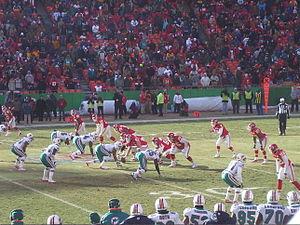
La saison 2008 de la NFL est la 89ᵉ saison de la National Football League, la ligue principale d'équipes professionnelles de football américain aux États-Unis. La NFL est organisée en deux conférences distinctes depuis 1970 : la National Football Conference et l'American Football Conference. Ces deux conférences sont subdivisées en quatre divisions chacune: Est, Ouest, Nord et Sud. Chaque franchise dispute 16 matches sur 17 semaines lors de la saison régulière qui se déroule du 4 septembre 2008 au 28 décembre 2008. Une phase de playoffs suit la saison régulière pour mener à la finale, le Super Bowl XLIII, programmée le 1ᵉʳ février 2009 au Raymond James Stadium de Tampa.